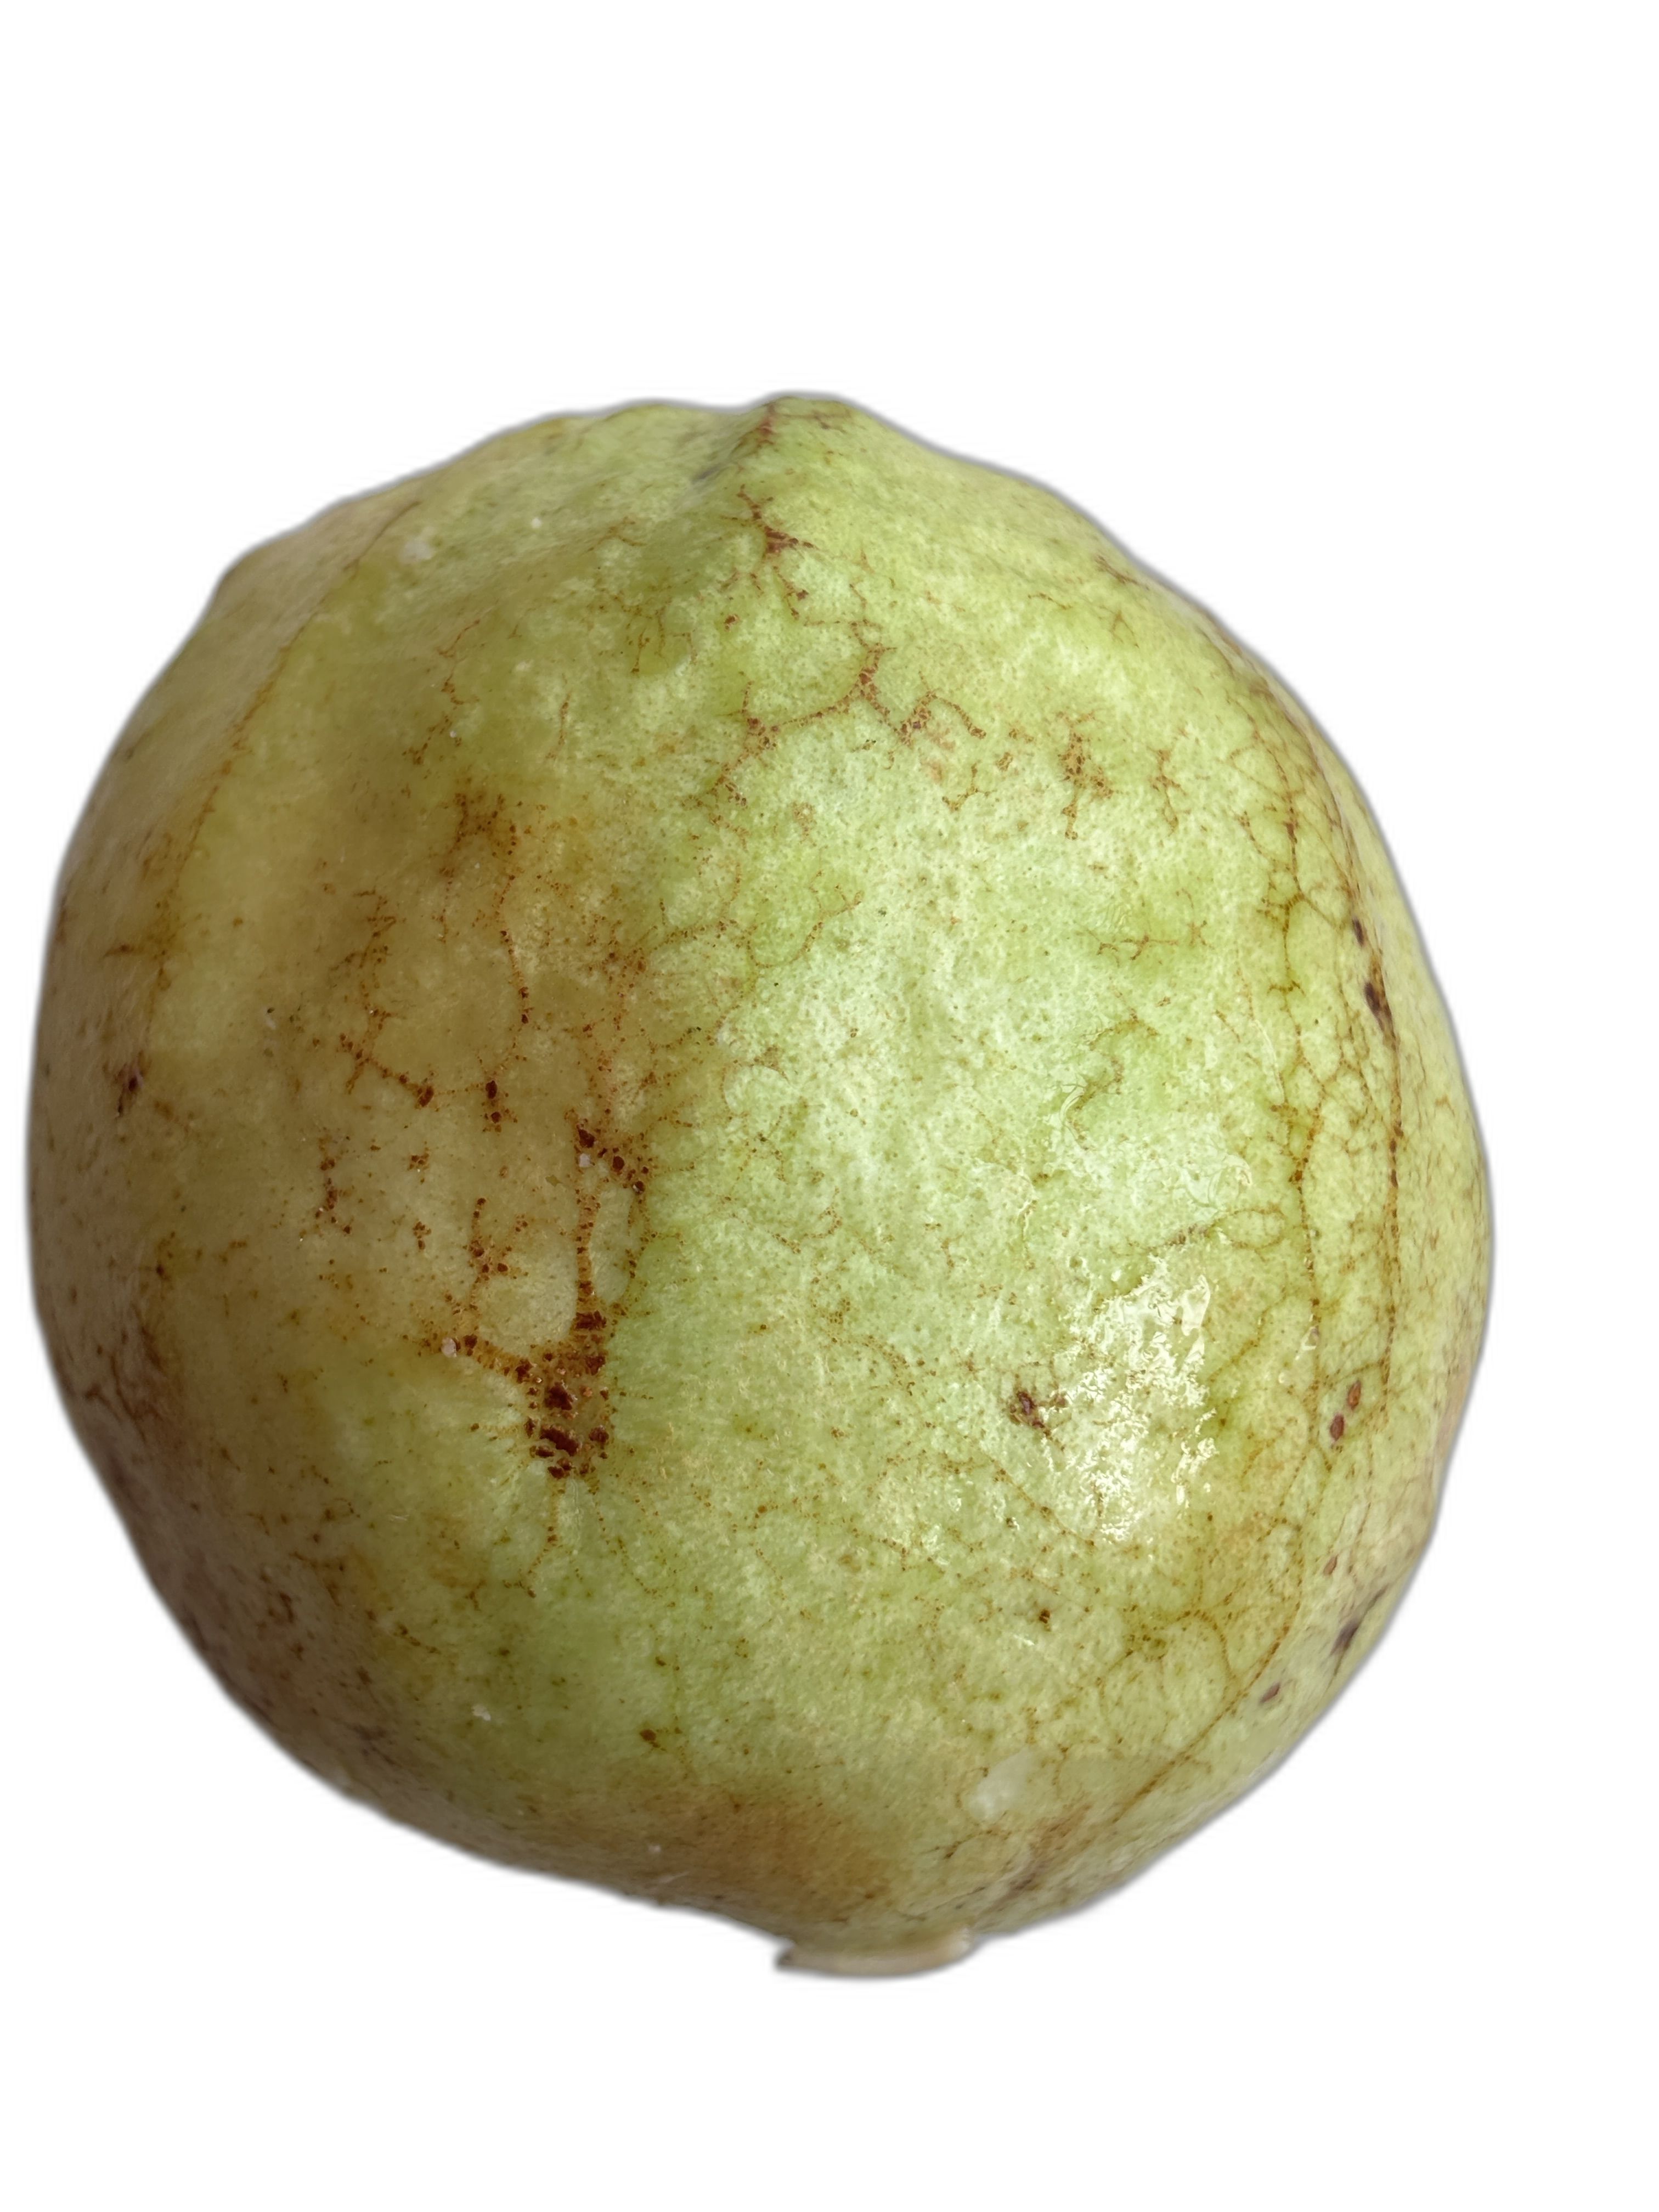
Plant part: fruit
Disease: Styler end root